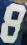
Number: 8